Cluster (band)

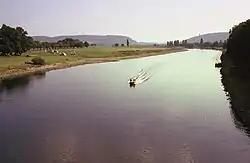
The duo lived and recorded near the Weser River, pictured here in 1977.

In 1971, the duo moved to the rural village of Forst, West Germany, where they lived in several Renaissance-era farmhouses and built their own studio. There, Cluster and Neu! co-founder Michael Rother recorded two albums under the name Harmonia: "Musik von Harmonia" (1974) and "Deluxe" (1975), both released on Brain Records. The trio also toured during this period, and a live recording from 1974 was later released as "Live 1974" in 2007.